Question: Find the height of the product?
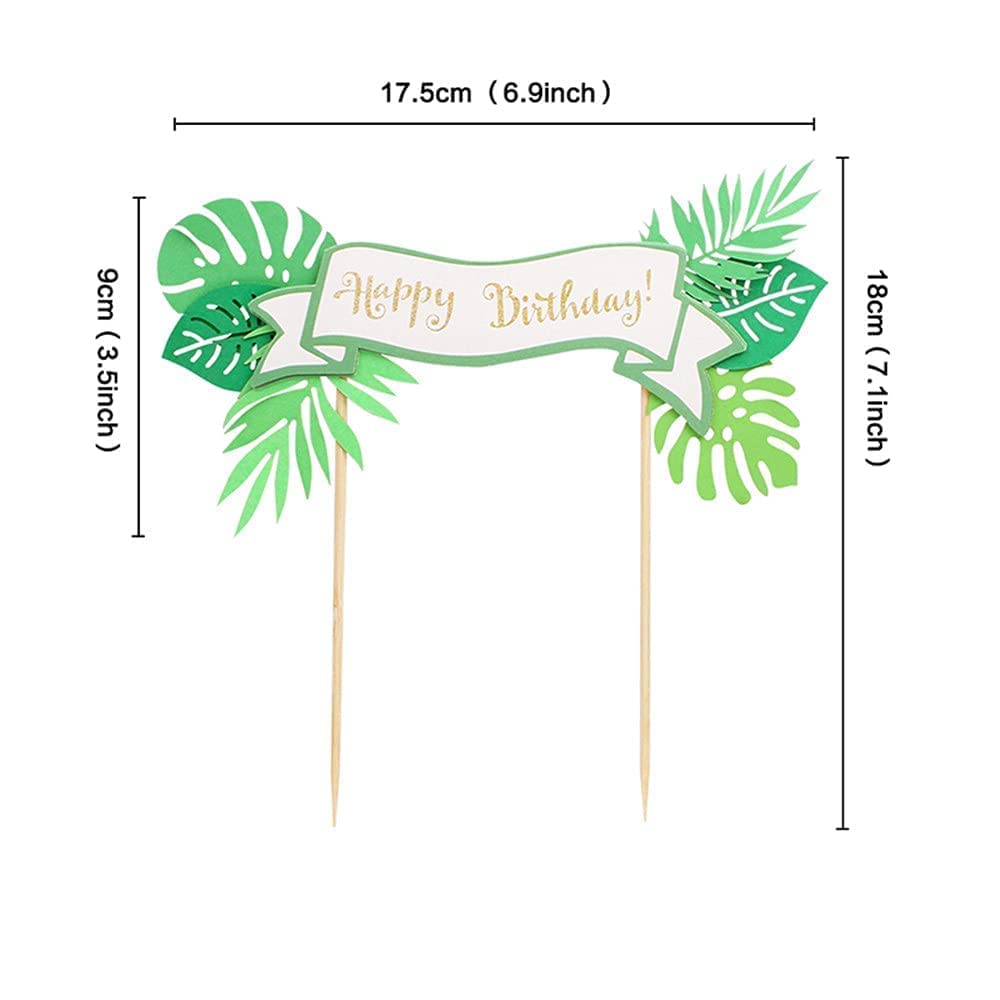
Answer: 3.5 inch